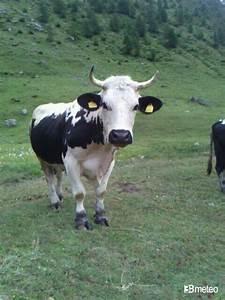
cow